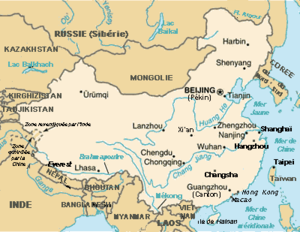
Importée depuis wiki anglais et traduite. Version 02
La Chine, en forme longue la république populaire de Chine, parfois appelée Chine populaire, est un pays d'Asie de l'Est. Avec plus d'1,4 milliard d'habitants, soit environ un sixième de la population mondiale, elle est le pays le plus peuplé du monde. Elle compte huit agglomérations de plus de dix millions d'habitants, dont la capitale Pékin, Shanghai, Canton, Shenzhen et Chongqing, ainsi que plus de trente villes d'au moins deux millions d'habitants. Avec une superficie de 9 600 000 km² selon l'ONU ou de 9 596 960 km² selon The World Factbook, la Chine est également le plus grand pays d'Asie orientale et le troisième ou quatrième plus grand pays du monde par la superficie. La Chine s'étend des côtes de l'océan Pacifique au Pamir et aux Tian Shan, et du désert de Gobi à l'Himalaya et au nord de la péninsule indochinoise.